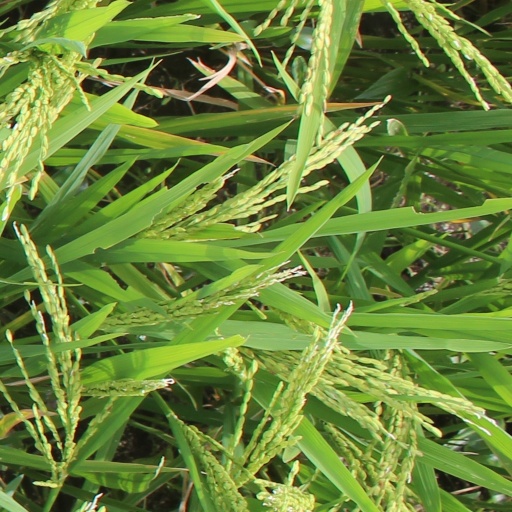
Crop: rice